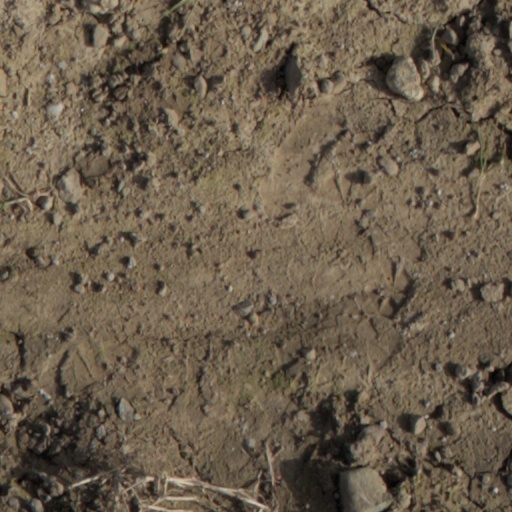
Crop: wheat